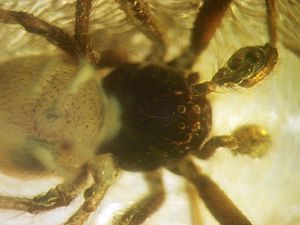
Rav
En velbevaret hanedderkop (Araneae) i baltisk rav. Hele edderkoppen har en længde på ca. 2,5 mm.
Rav er forstenet harpiks af bl.a. Guldlærk. En betingelse for, at der dannes rav, er, at harpiksen ender i havet og ligger der i mindst 30-50 millioner år. Først efter denne lange iltfrie proces med trykpåvirkninger, hvorved plantesaften forandrer sig, og olieindholdet reduceres, dannes det rigtige ægte rav. Overgangsformerne mellem harpiks og ægte rav kaldes kopal. Dette materiale er mere porøst, så man kan knække flager af med en negl. Verdens ældste rav er 235-231 millioner år gammelt, og det er fundet i Østrig og Bayern. Danmarks ældste rav er fundet på Bornholm og er 170 millioner år gammelt. Densiteten af rav er i gennemsnit 1,05 g/mL, dvs. kun en anelse højere end densiteten af havvand. Rav flyttes derfor let rundt af vandmasser i bevægelse. Rav, der er fundet som opskyl på en strand, anses for at være finere end rav gravet ud af jorden. Hvis man er heldig, kan man finde fossiler af insekter i ravklumper.